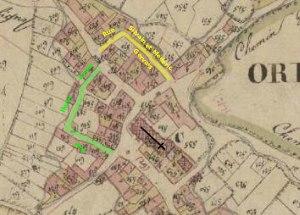
Orbigny est une commune française du département d'Indre-et-Loire, en région Centre-Val de Loire.